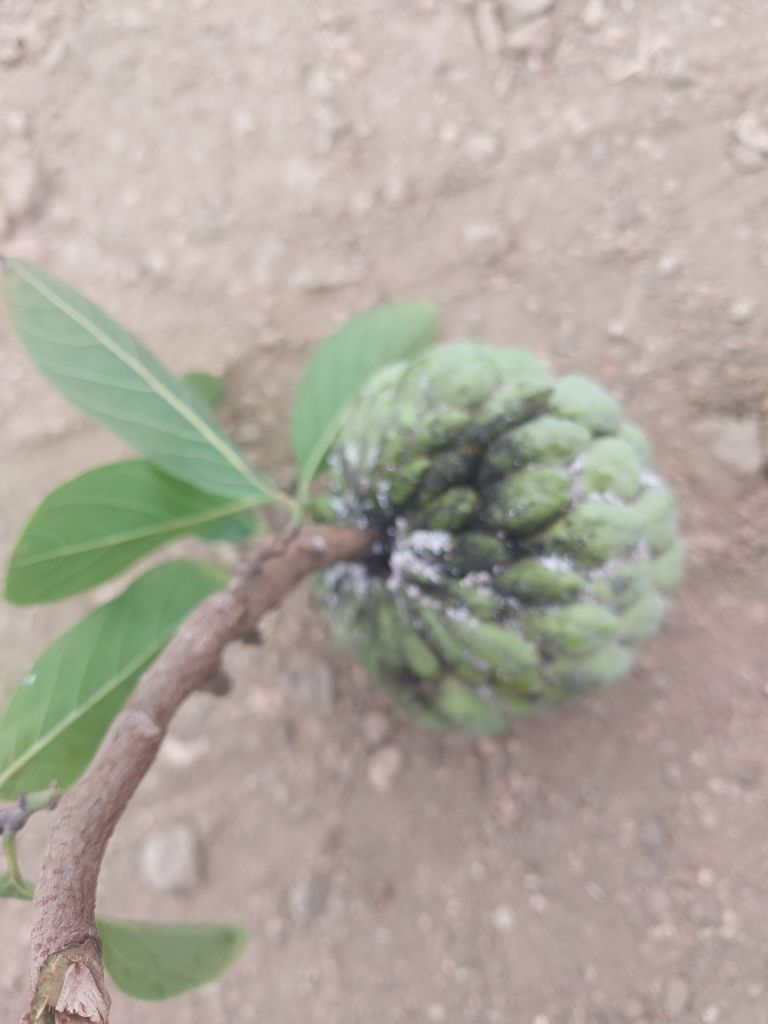
Disease label: Athracnose